Planned French invasion of Britain (1708)

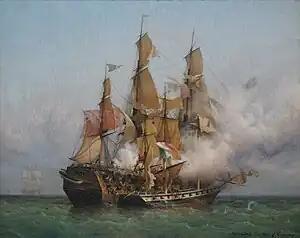
Merchant ship (left), battling a much smaller privateer (right); such vessels formed the bulk of Claude de Forbin's fleet and their size shows why he could not risk a naval battle.

Based on this information, de Forbin told Pontchartrain and Louis XIV the expedition had no chance of success, but planning continued. The fleet assembled at Dunkirk, a major privateer base for centuries since ships could reach the Thames in a single tide, allowing them to reach as far north as the Orkney Islands. By the end of February, 5,000–6,000 troops were ready to embark, joined by James himself on 9 March. Its officers included a number of Jacobite exiles, among them Richard Hamilton and Viscount Galmoy.